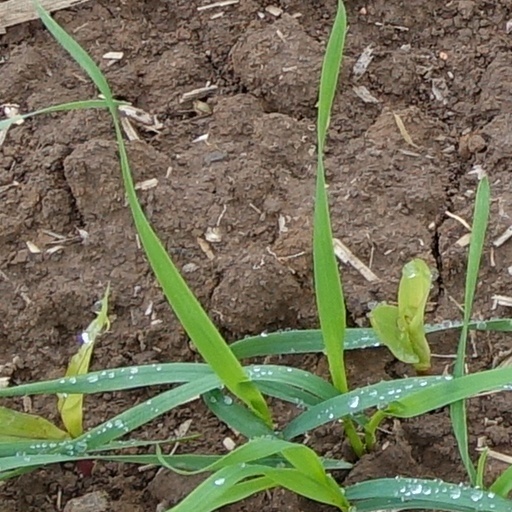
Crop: wheat